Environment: real
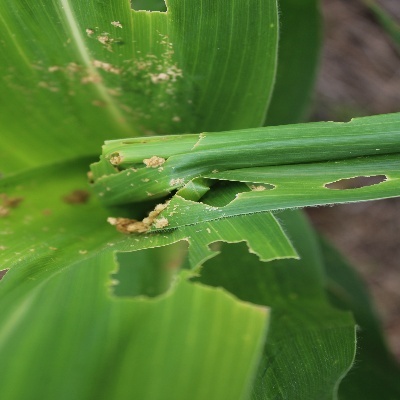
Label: fall_armyworm